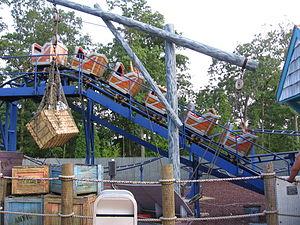
Branson USA
Six Flags Great Adventure est un parc à thème de la société Six Flags, situé à Jackson dans le New Jersey, à 100 km de New York, 93 km de Newark et 80 km de Philadelphie, constitué d’un parc d’attractions, d’un safari sauvage, et d’un parc aquatique.